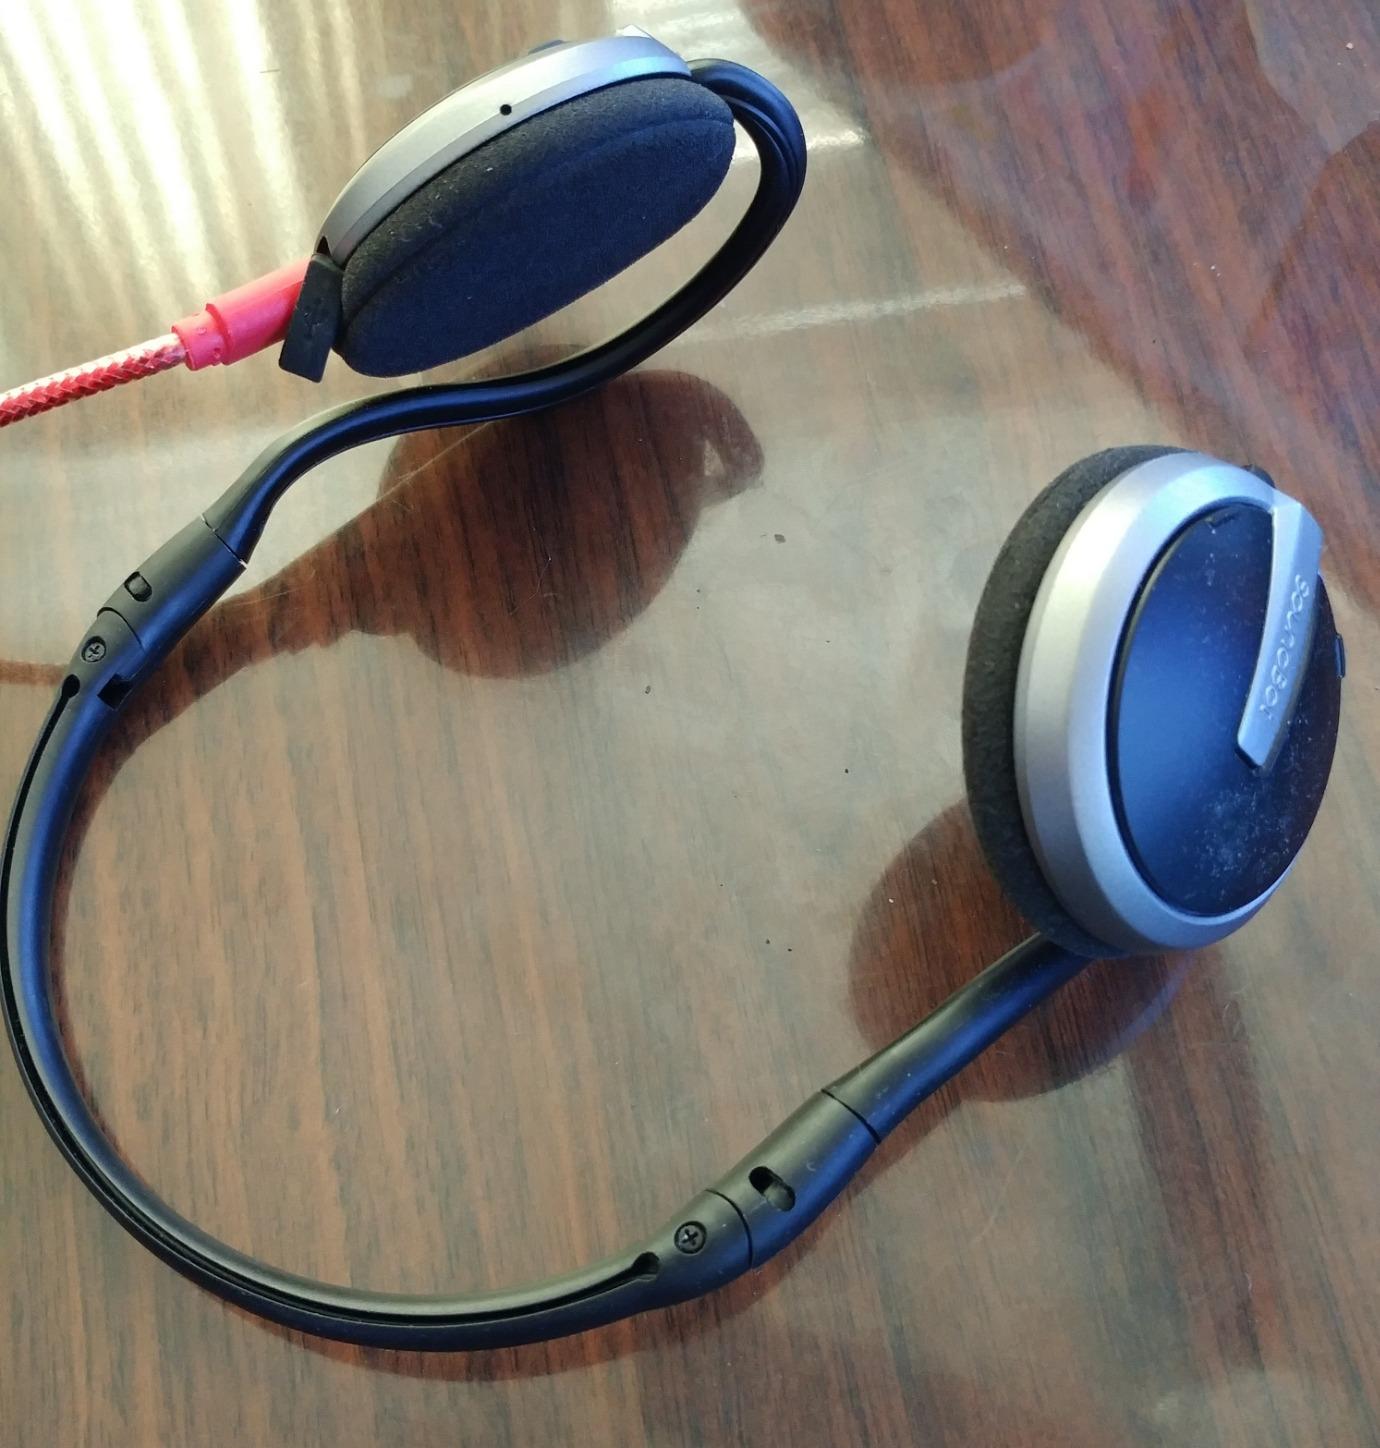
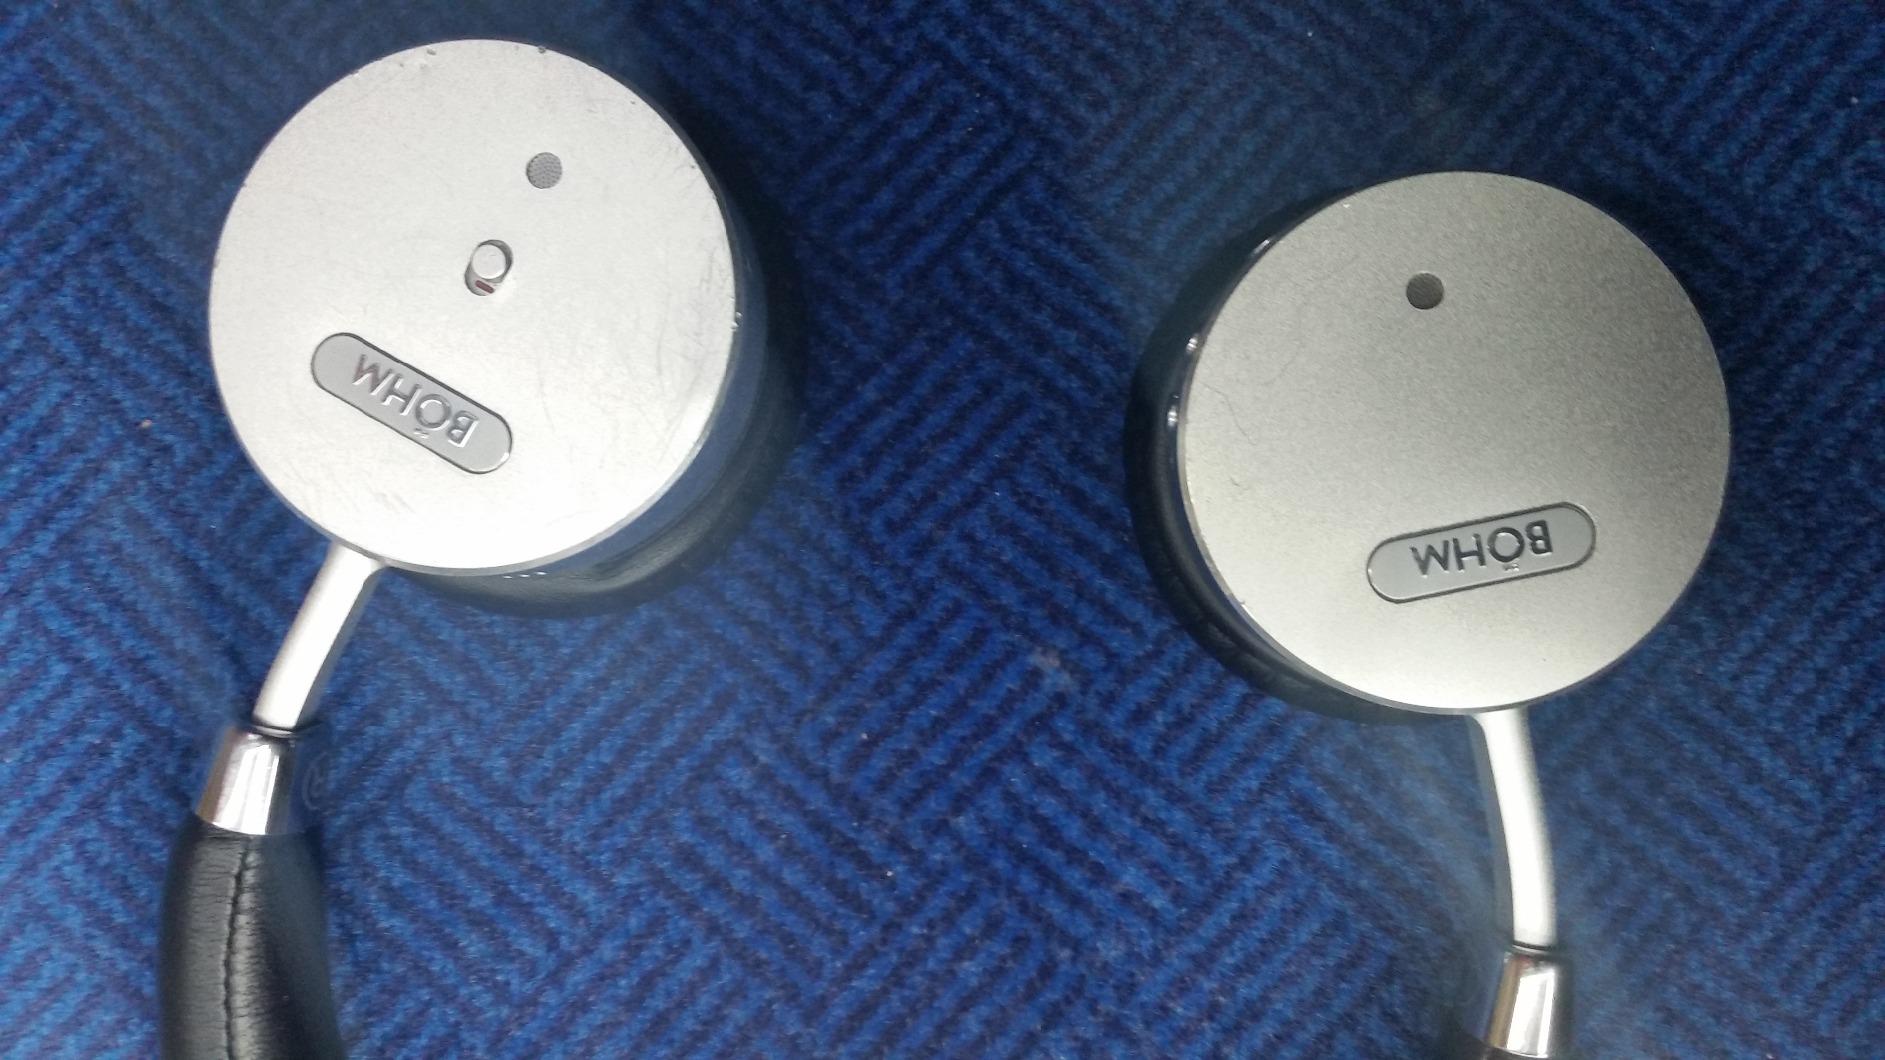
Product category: headphones
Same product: no